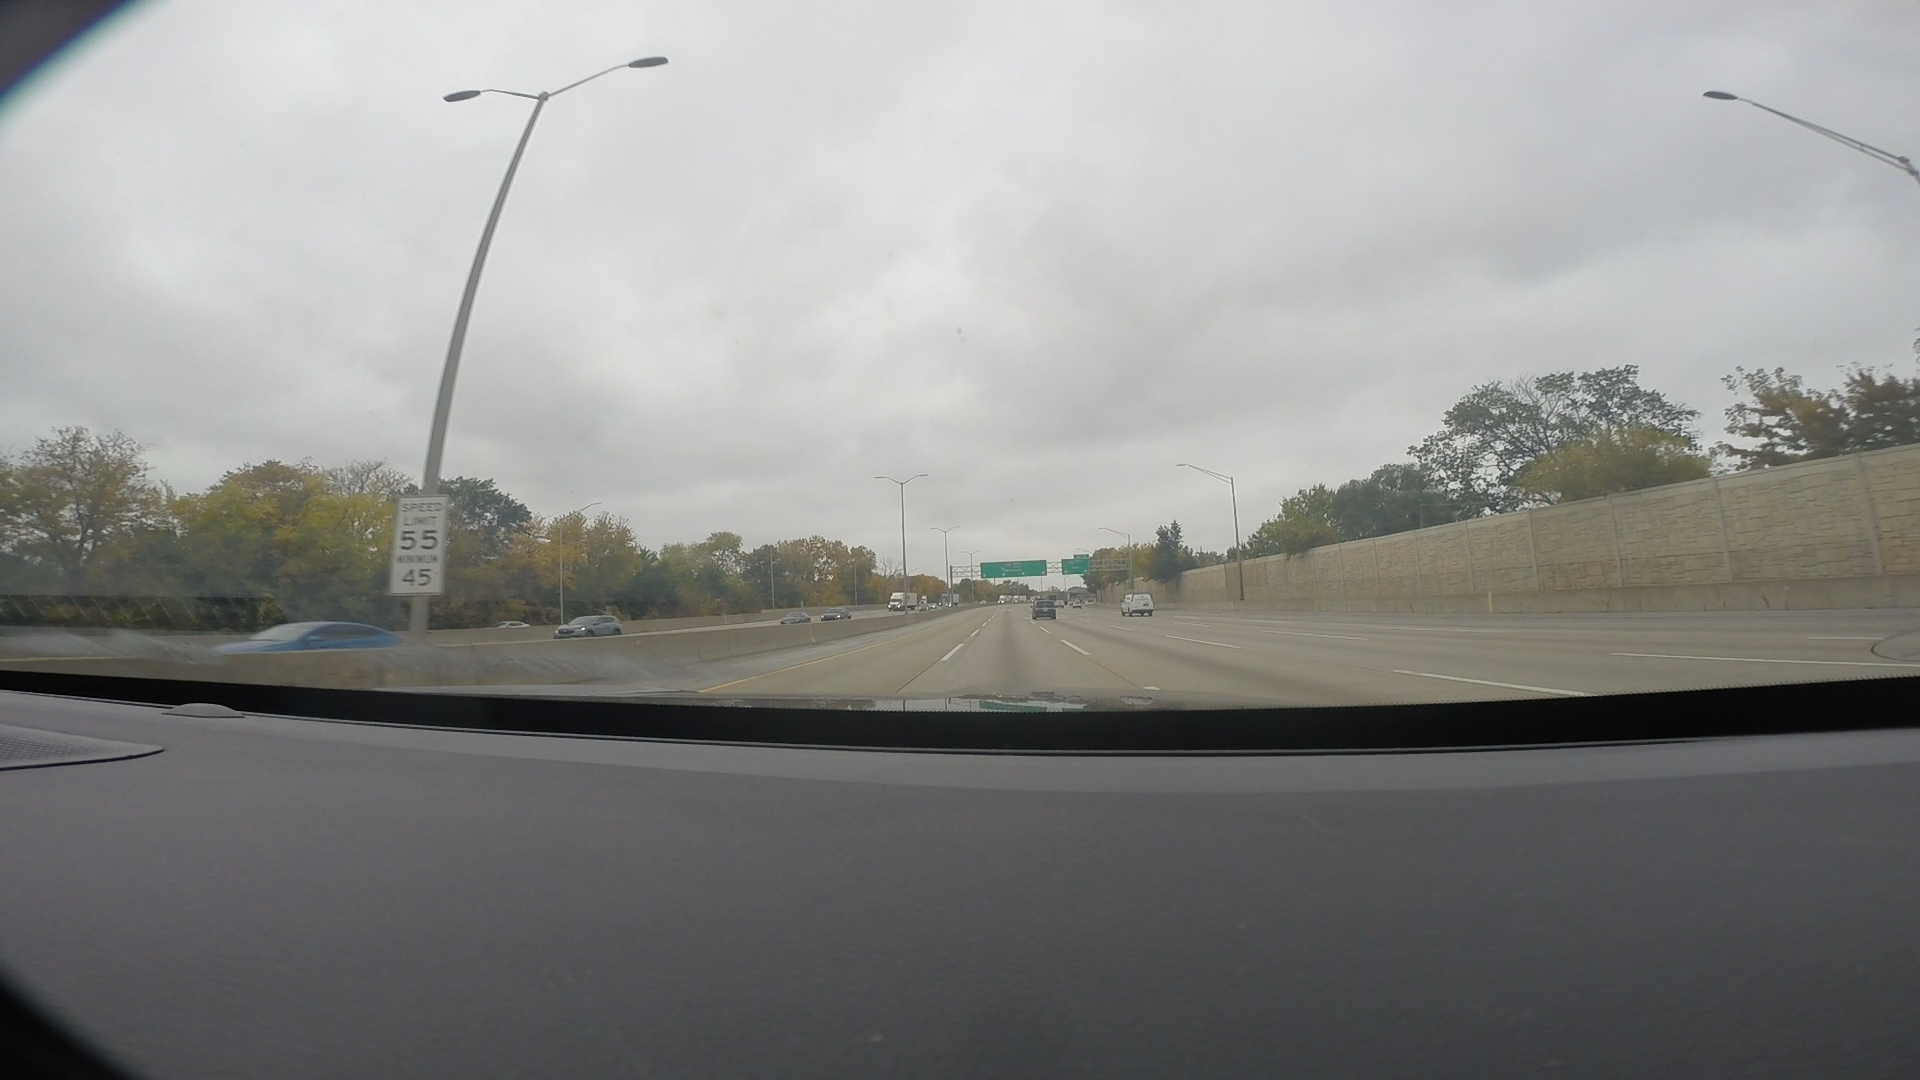
Speed limit sign label: mph55